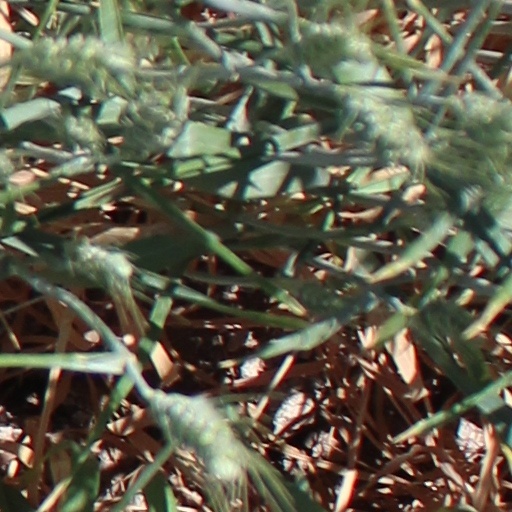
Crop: wheat